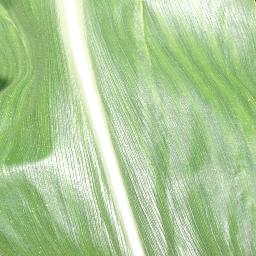
Label: Corn_(Maize)___Healthy